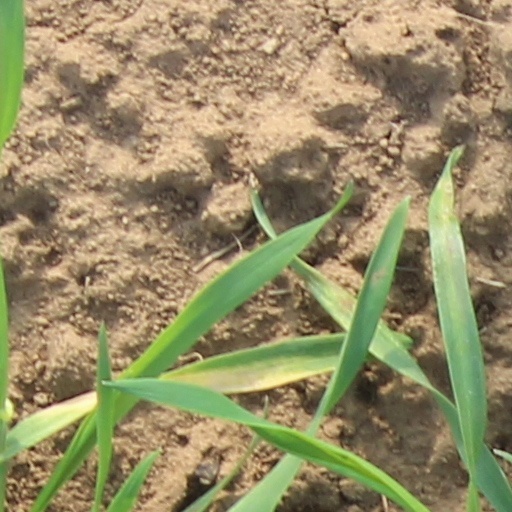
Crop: wheat